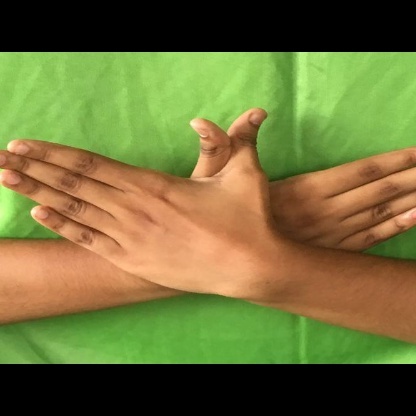
Mudra: Garuda